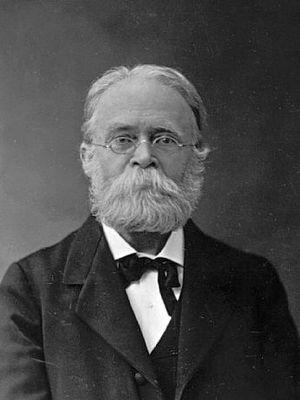
Herluf Winge est un zoologiste danois, né le 19 mars 1857 et mort le 10 novembre 1923.